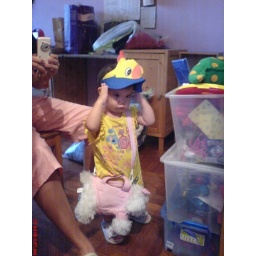
Found this hat in the toy box in Dunearn Court. I love the way she's adjusting it.